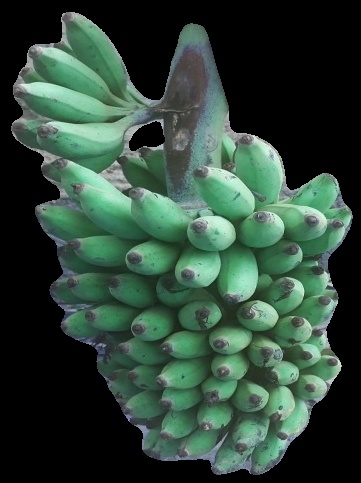
Variety: elakki-bale
Grade: grade2